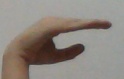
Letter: jeem